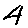
Label: 4